Rex Hughes

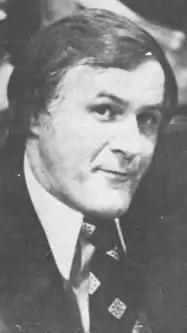
Hughes in 1975

Rex Hughes (September 24, 1938 – May 9, 2016) was an American college and professional basketball coach. He coached men's basketball at Long Beach City College, Kent State University, and later served as a National Basketball Association (NBA) assistant coach. He served as head coach for part of a season with the Sacramento Kings, and a single game as an interim coach with the San Antonio Spurs. Hughes also worked in NBA scouting and basketball operations with the Kings, Atlanta Hawks and Orlando Magic. Hughes went to Redondo High School and played college basketball at Pepperdine.